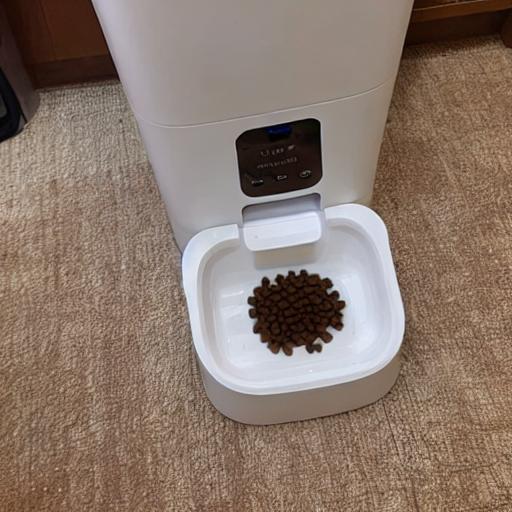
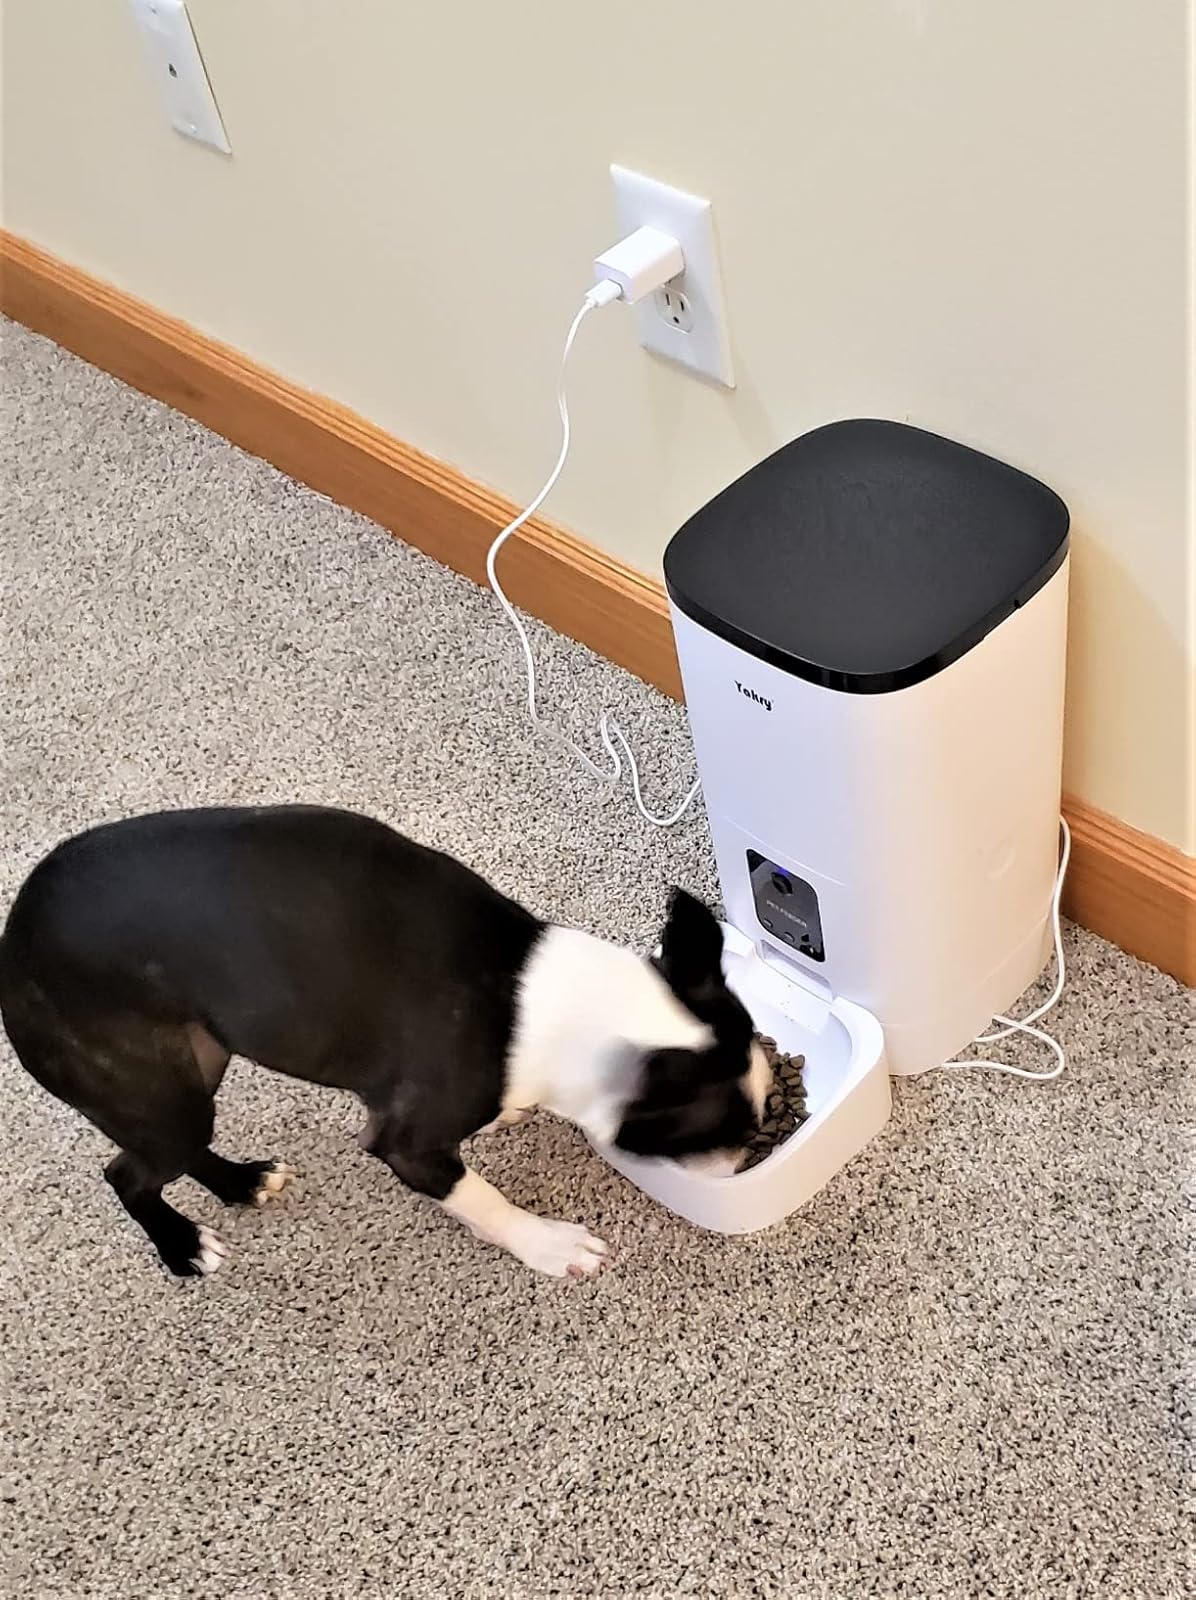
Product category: items_feeder
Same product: no